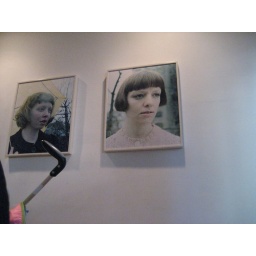
Awesome photos by the front door by a female photographer whose last name starts with a "T"